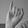
ASL letter: I